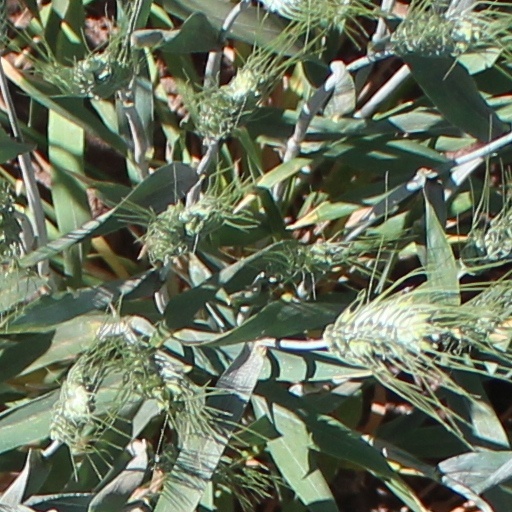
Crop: wheat